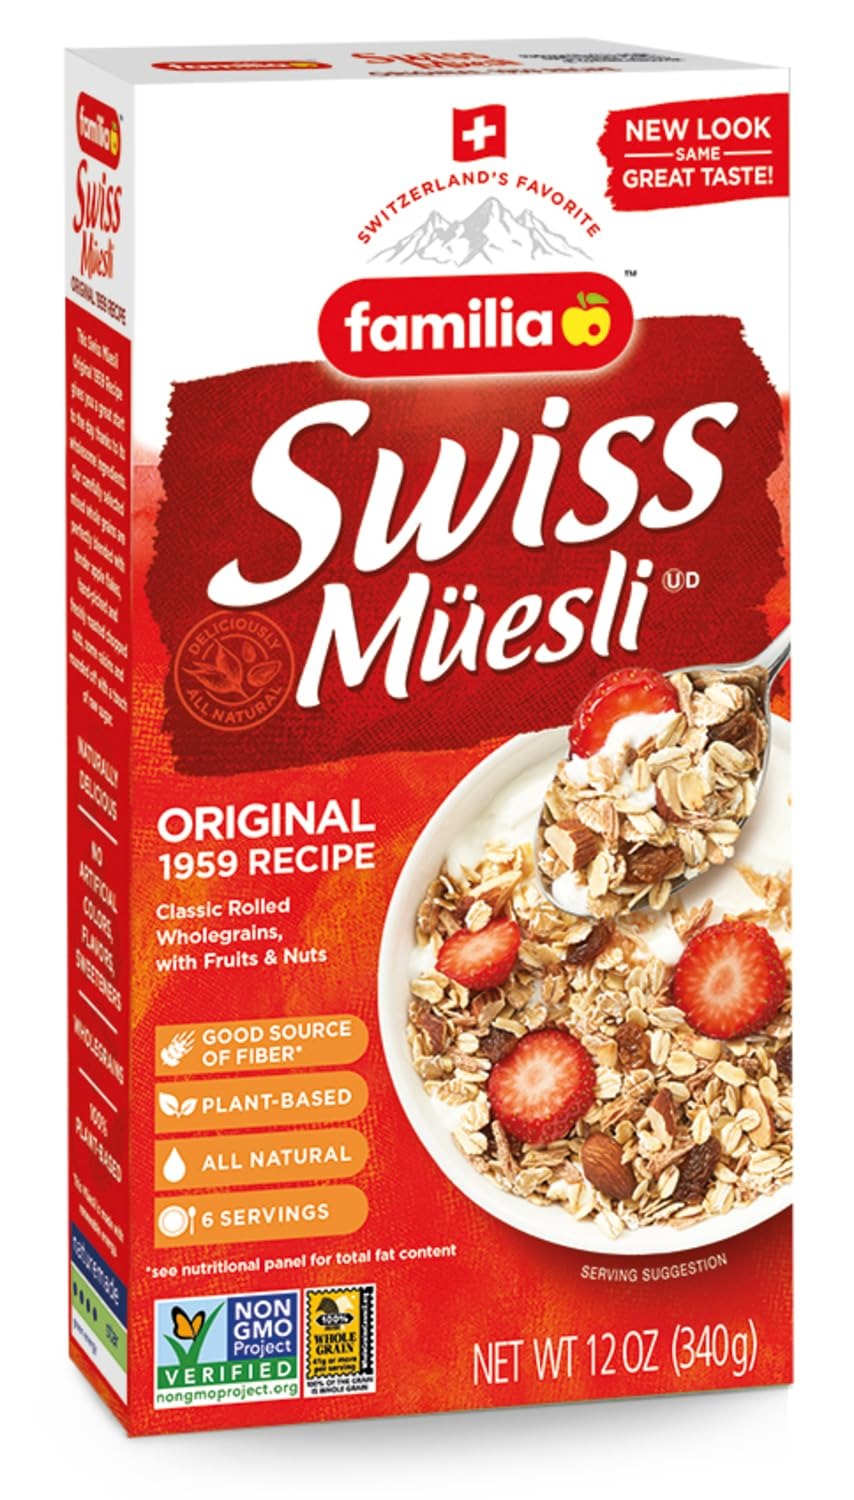
Item Name: Familia Swiss Muesli Cereal, Original Recipe with Fruit and Nuts - Enjoy Hot, Cold or as Overnight Oats, 12 oz (Pack of 1)
Bullet Point 1: SWISS MUESLI: Enjoy the original Swiss Müesli cereal for a healthy breakfast or snack. It's the perfect blend of rolled oats, apple flakes, wheat flakes, raisins, hazelnuts and roasted almonds. Eat with milk or yogurt for a quick bowl of goodness, and try adding some muesli cereal to smoothies, muffins or granola bars for healthy, nourishing snacks.
Bullet Point 2: TRY IT THE SWISS WAY: Produced in the picturesque Swiss mountains- the true birthplace of muesli, Familia Müesli is perfect for making your own ‘Birchermüesli’. Dr. Bircher-Benner, a Swiss physician, was the originator of muesli, combining nuts, grated apple and other fresh fruit with oats, and soaking the muesli in milk or yogurt overnight to produce a wholesome, nutritious dish with a creamy soft texture. #SwissMuesli #makeitdelicious
Bullet Point 3: BOOST YOUR BREAKFAST: Start your day right with a hearty mix of high-quality whole grains, delicious fruit flakes and house-roasted nuts. With 8g of fiber and 10g of protein per 100g, our Swiss Müesli cereal will keep you full and power you with energy for the day.
Bullet Point 4: GOOD FOR YOU AND THE PLANET TOO: From our recycled cardboard box, to the cereal inside our climate-neutral plastic bags, every part of Familia is working towards becoming climate positive. Our Müesli cereals are made using 100% whole grains. They are vegan, Kosher (certified OU-D) and are third party verified as non-GMO.
Bullet Point 5: FAMILIA: #MuesliLove We live for Müesli. But not just any muesli- Familia is the world’s first Müesli company - and it’s best! For over 60 years, Familia has been producing healthy cereals for the whole family, using premium quality natural ingredients and gentle manufacturing processes. Check out our variety of low-fat, no-added sugar, or gluten free Swiss Müeslis and granolas.
Value: 12.0
Unit: Ounce

Price: 7.24